Wurtz Homestead

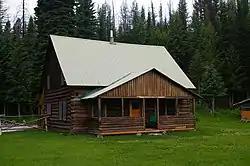
Main cabin at Wurtz Homestead

The Wurtz Homestead, located on North Fork Road, north of Ford in the Flathead National Forest, near Polebridge, Montana, was listed on the National Register of Historic Places in 1996. The listing included three contributing buildings. It is located in the valley of the North Fork Flathead River, just south of the Canada border.